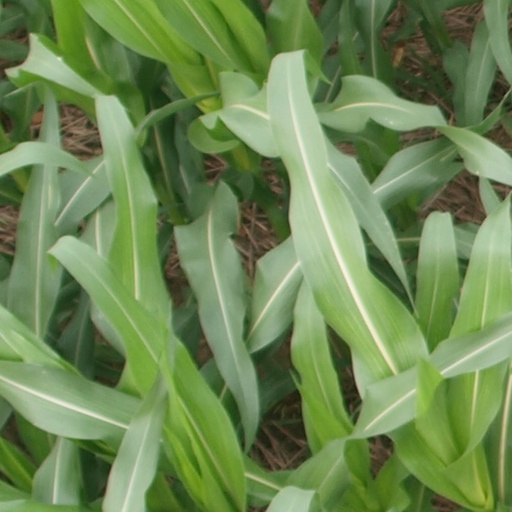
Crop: maize; corn